Primary Reserve

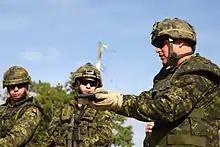
Canadian Soldiers inspect Browning Hi-Power

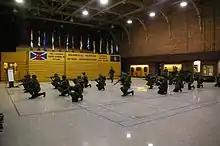
Army Reservists conduct weapons training in Cartier Square Drill Hall

The Army Reserve of the Canadian Army is the largest part of the Primary Reserve, with an authorized strength of over 18,000 troops. It is sometimes referred to by its original and historic name, the "Militia". During operations the Army Reserve is tasked to provide fully trained and equipped troops to augment the regular army. It is the time-tested backbone of the Canadian Army and perpetuates the historic force generation mission. In times of national emergency, it is tasked with providing subordinate units (like platoons and companies) and complete units (battalions). It forms the framework needed to raise a national army during wartime and or insurrection.